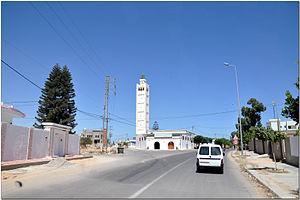
Kalâa Seghira ou Kalâa Sghira est une ville tunisienne située à cinq kilomètres à l'ouest de Sousse à quelques kilomètres au sud d'une autre ville appelée Kalâa Kebira. Le mot arabe kalâa signifie « forteresse ».